Effects of climate change on livestock

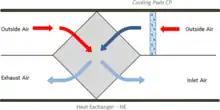
This diagram shows a proposed design of a heat exchanger for indoor rearing facilities, whose installation would help to protect livestock from heat stress.

In the United States alone, economic losses caused by heat stress in livestock were already valued at between $1.69 and $2.36 billion in 2003, with the spread reflecting different assumptions about the effectiveness of contemporary adaptation measures. Nevertheless, some reviews consider the United States to be the least vulnerable nation to food security shocks caused by the negative impacts of climate change on livestock, as while it rates in the middle of the pack in terms of "exposure" of its livestock and the societal "sensitivity" to that exposure, it has the highest "adaptive" capacity in the world due to its GDP and development status. Japan and the nations in Europe have low vulnerability for similar reasons.